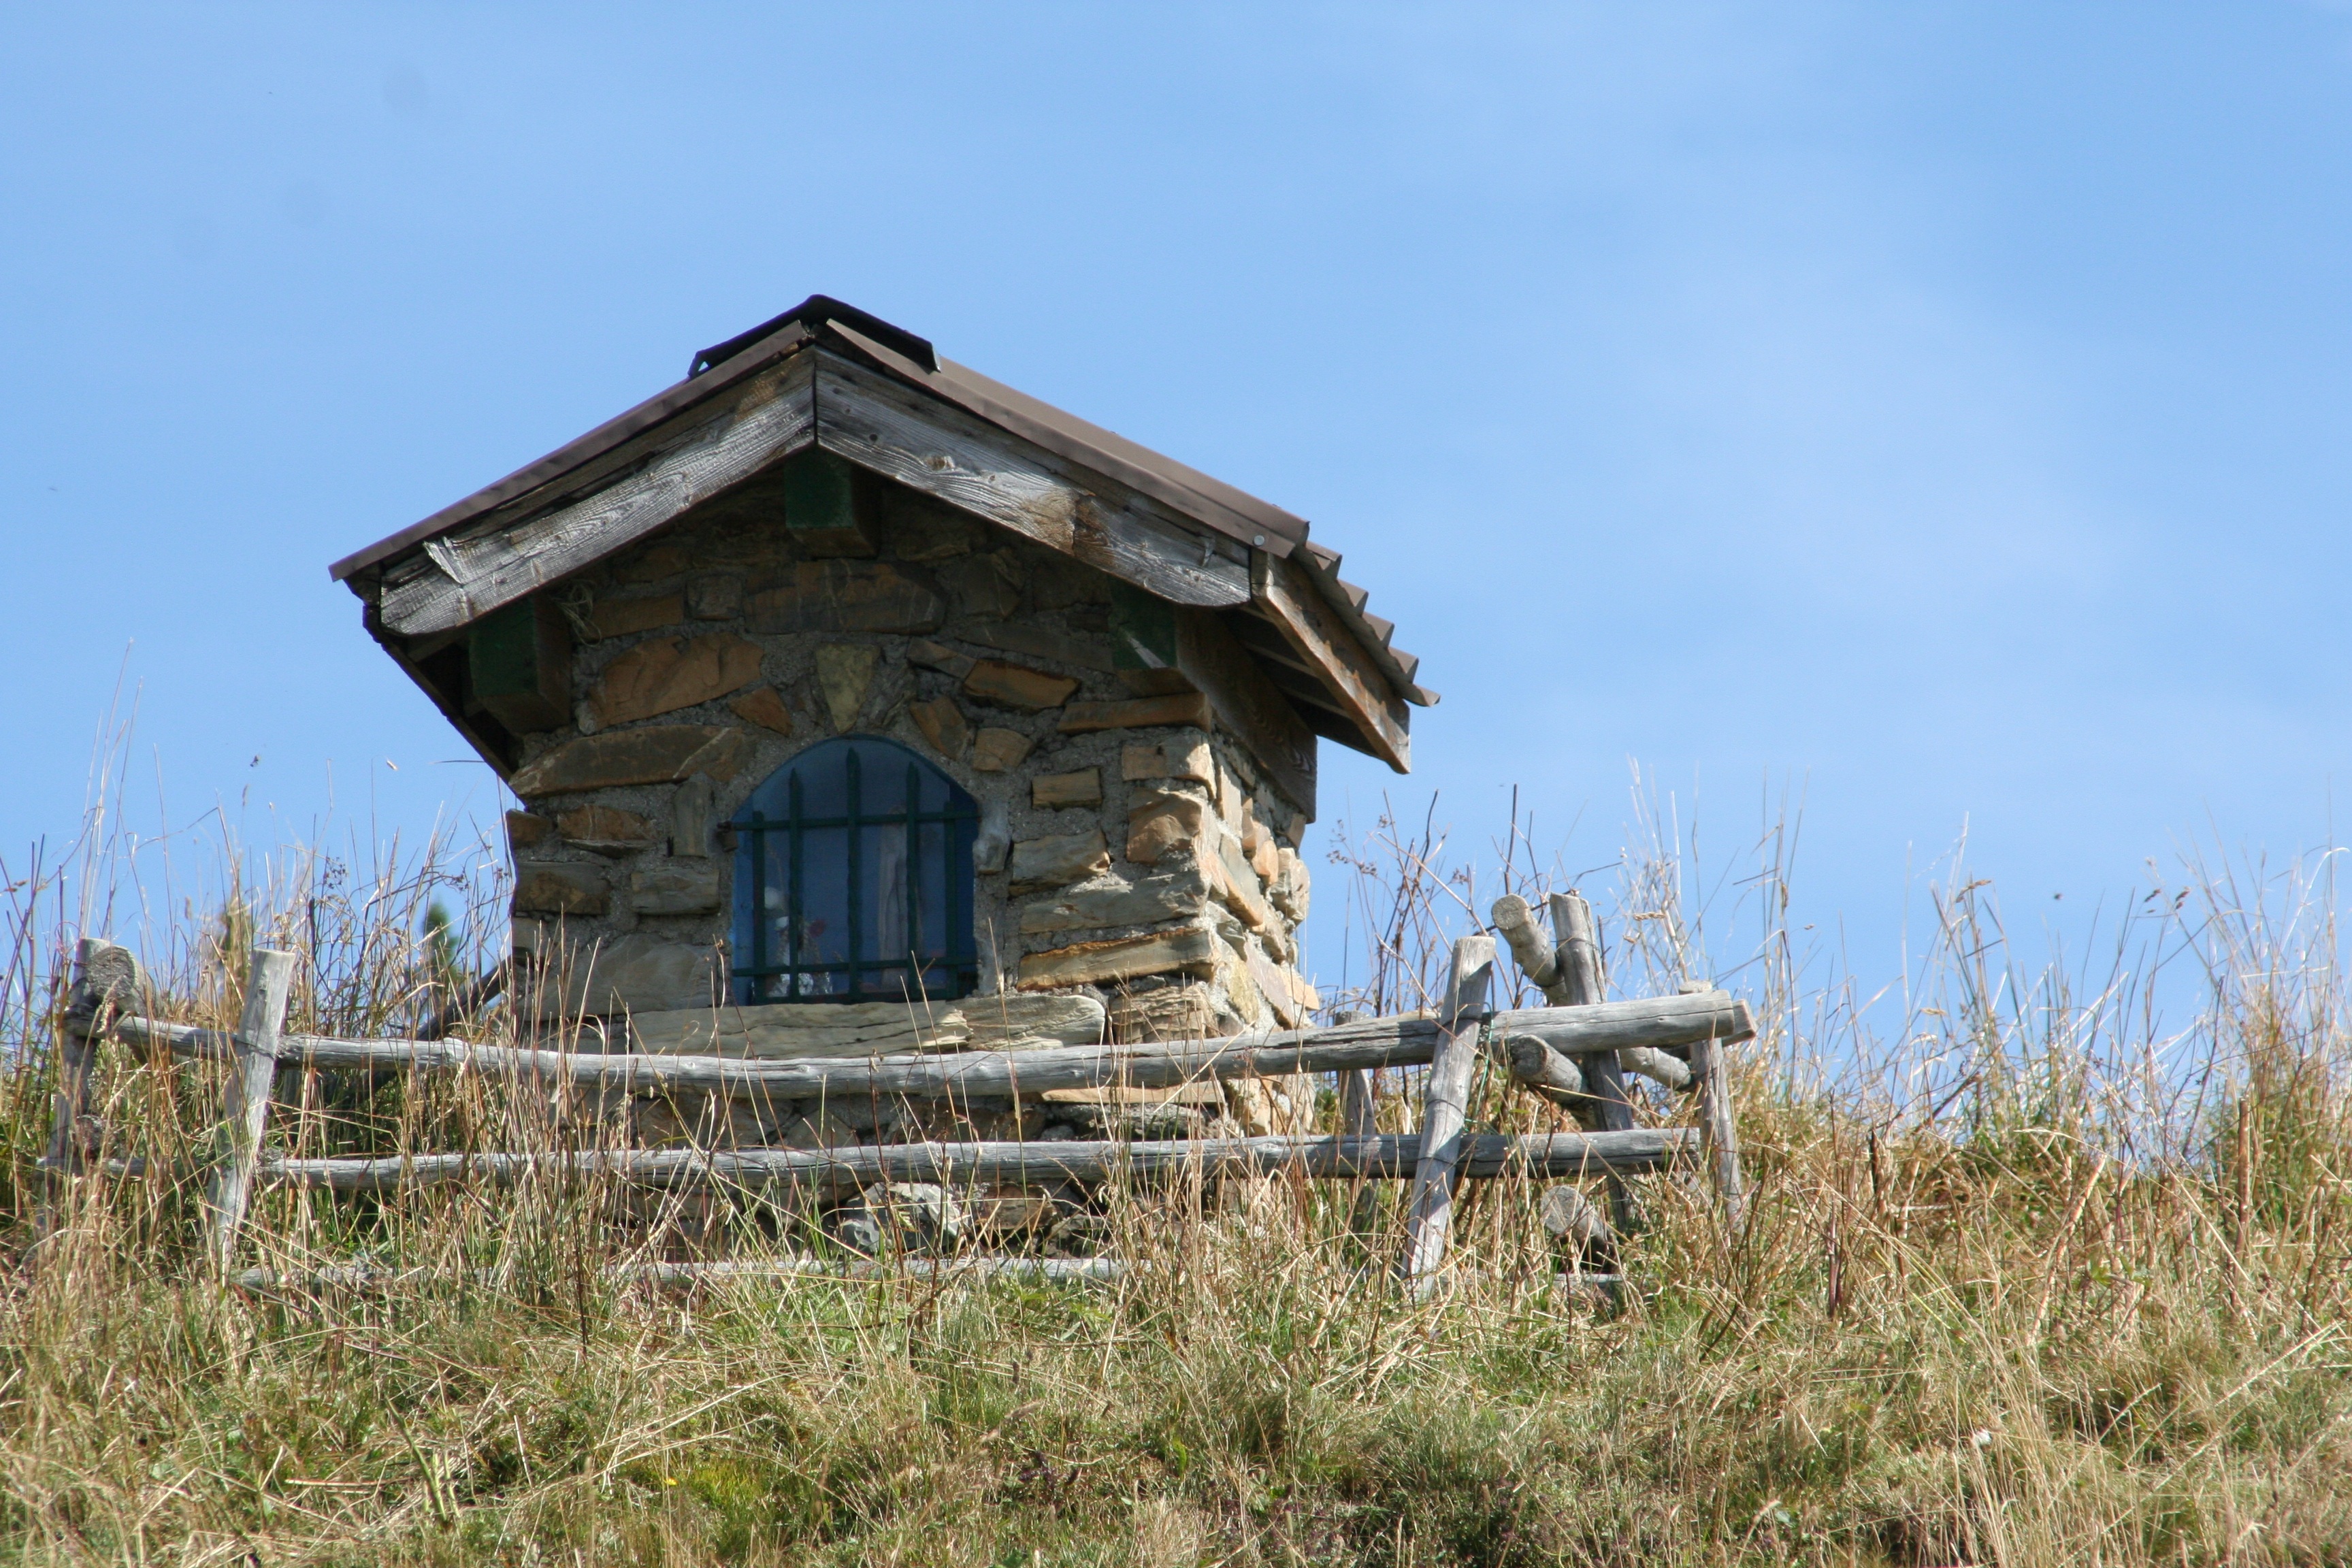
landscape, mountain, sky, hiking, meadow, building, hut, shack, tower, small, chapel, alps, ruins, rural area